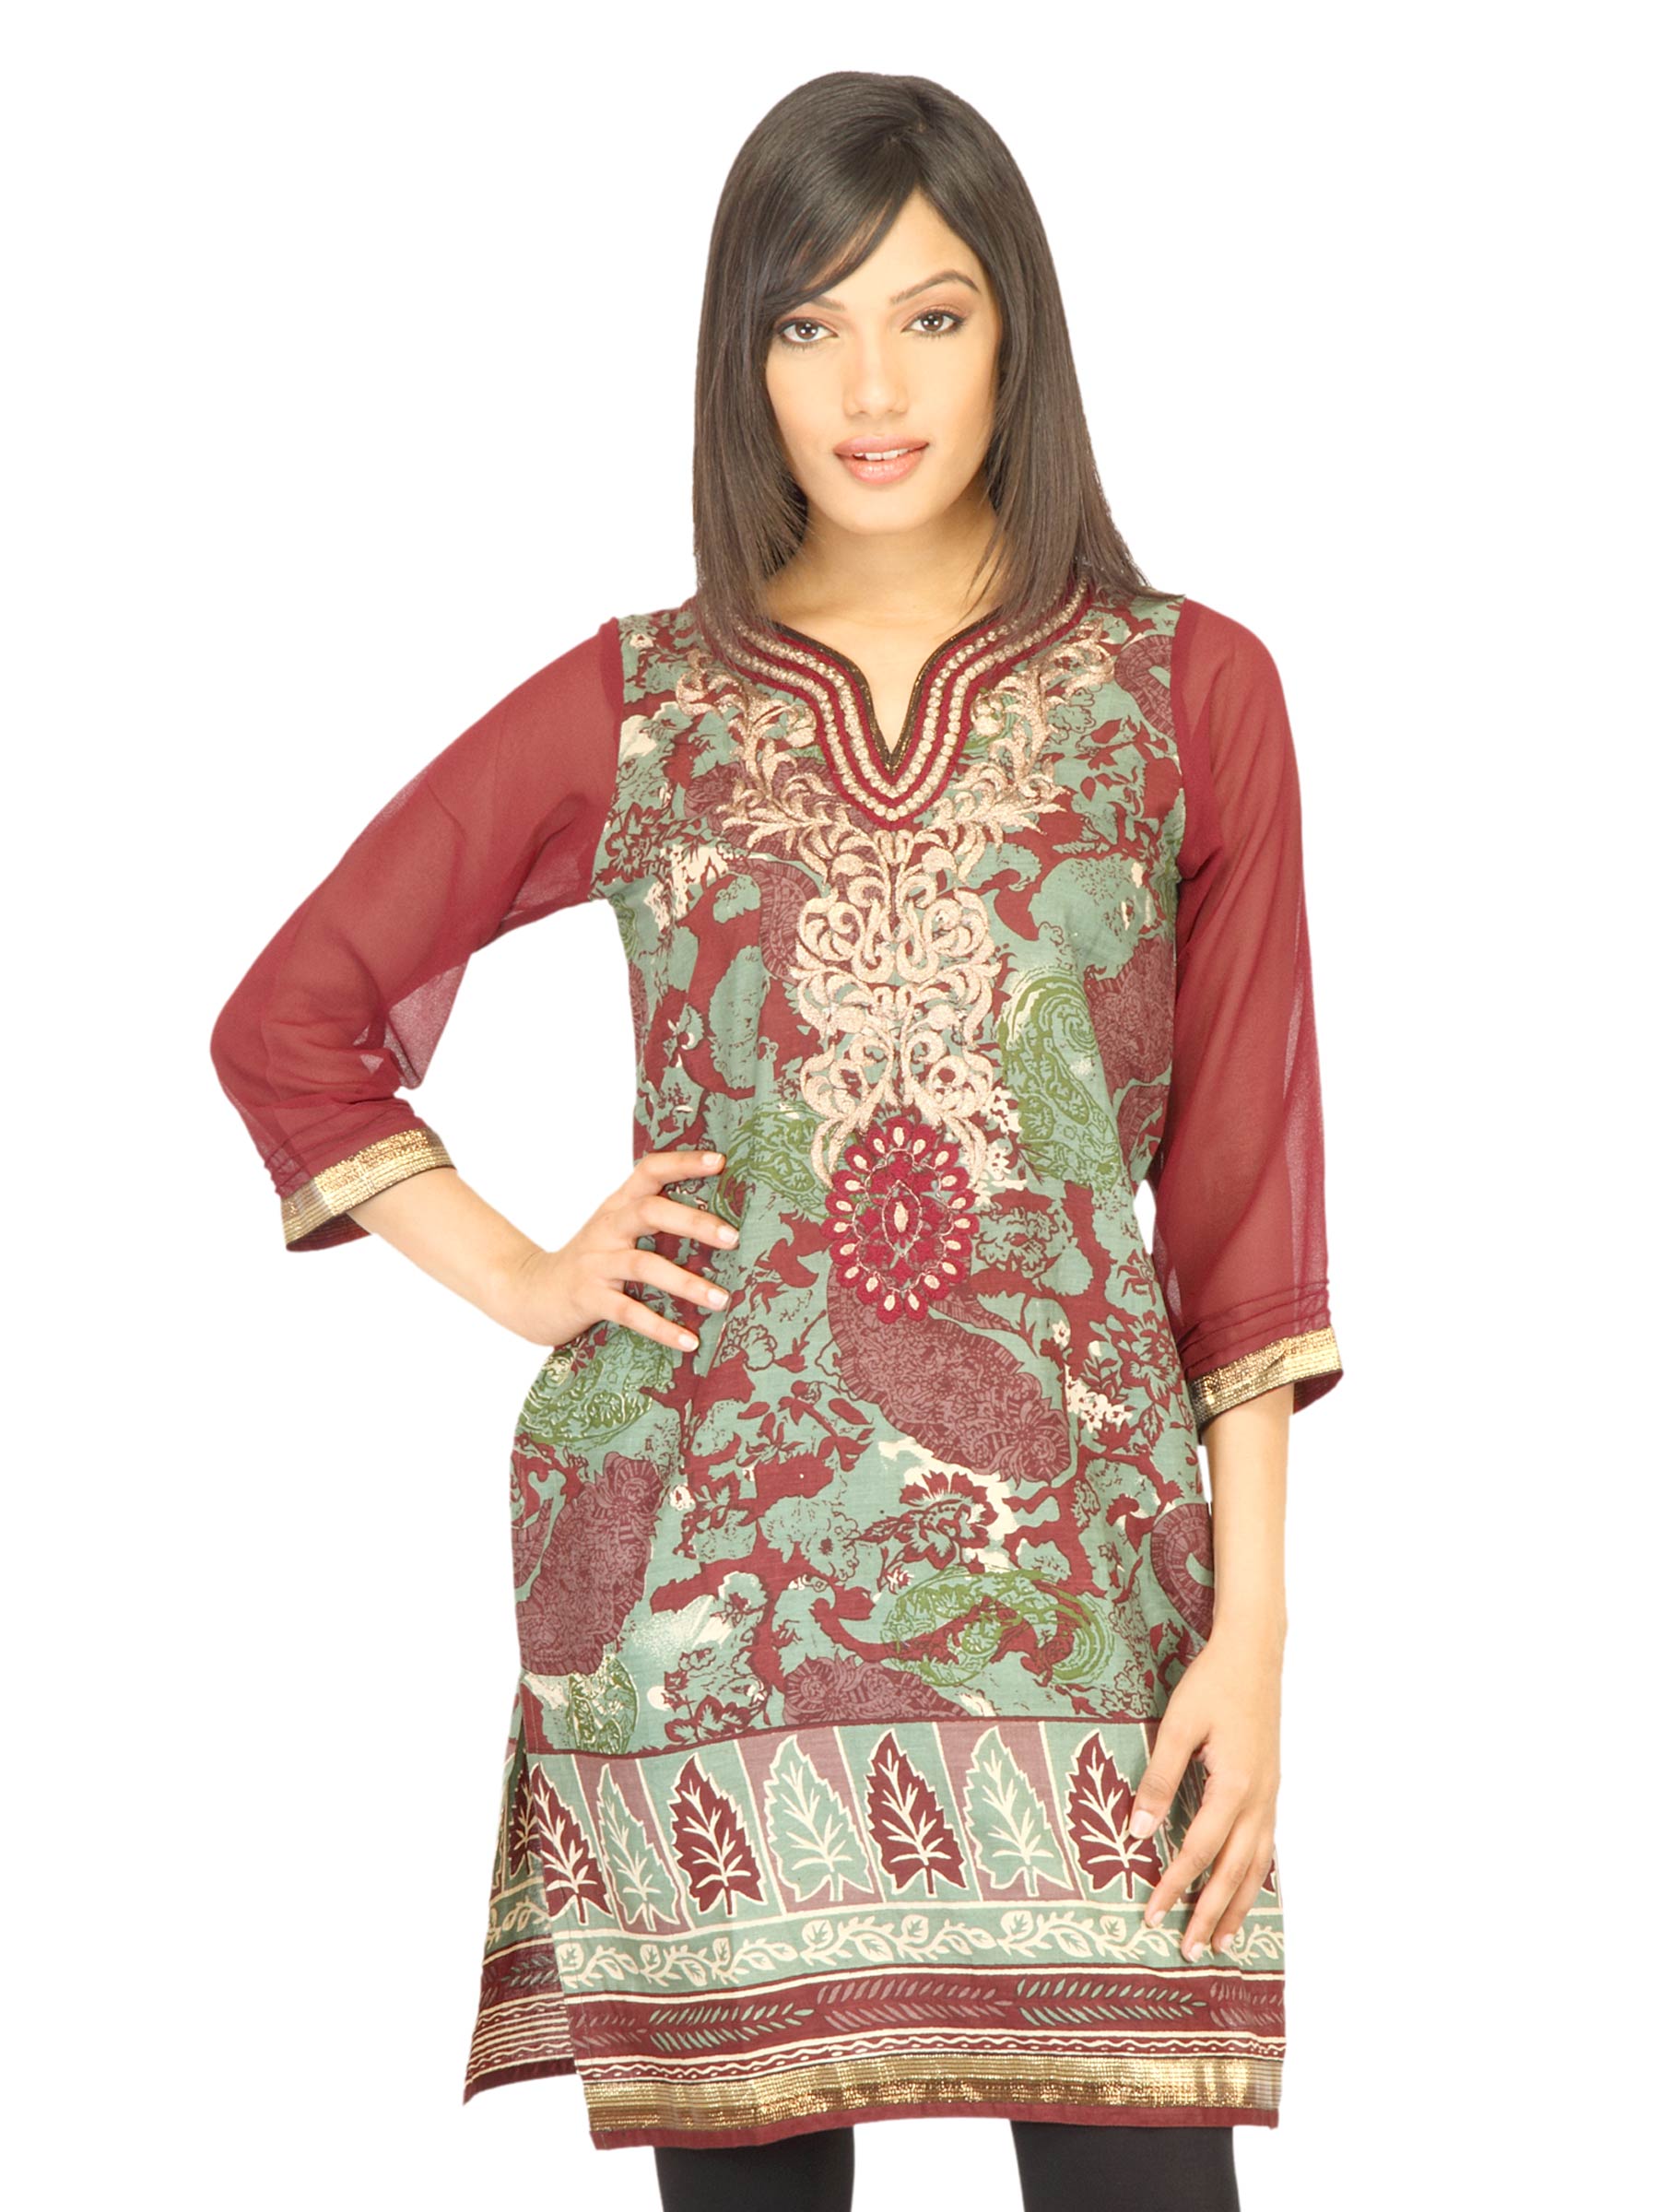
Aneri Women Basanti Maroon Kurta
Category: Apparel / Topwear / Kurtas
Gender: Women
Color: Maroon
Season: Fall 2011
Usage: Ethnic